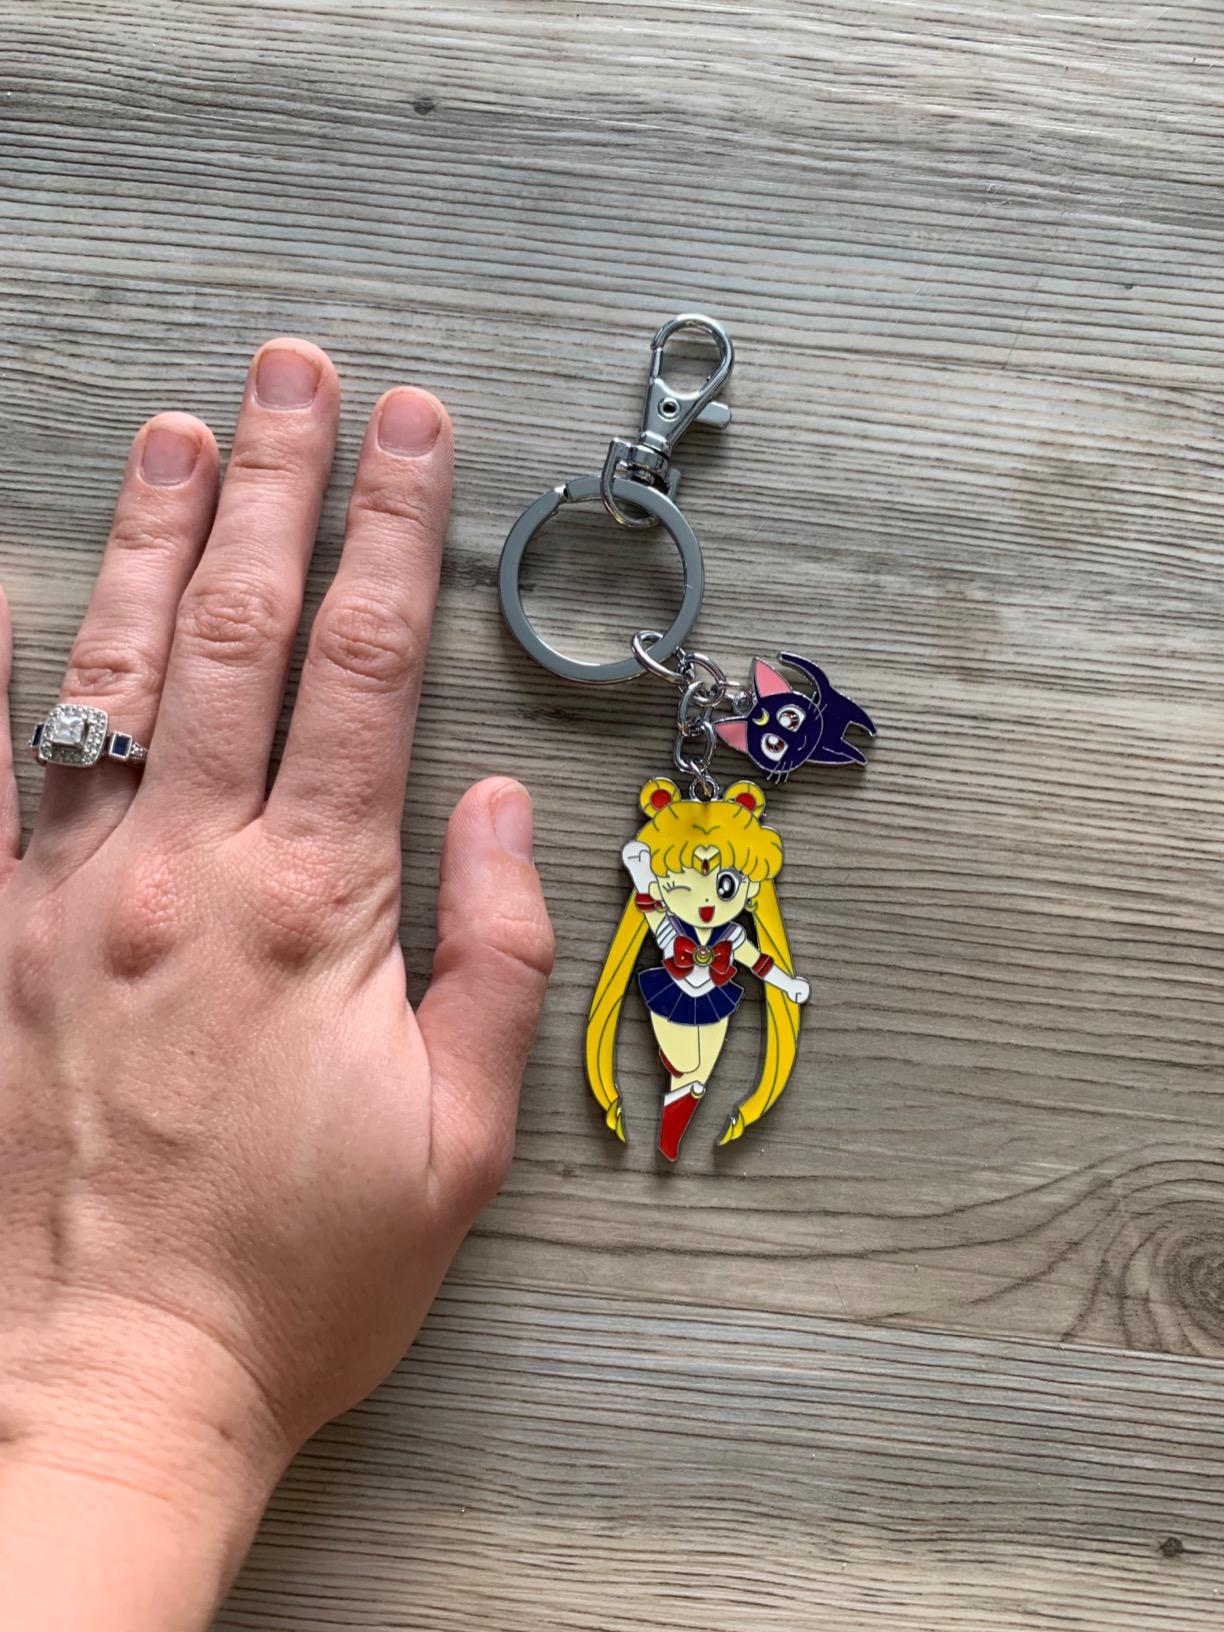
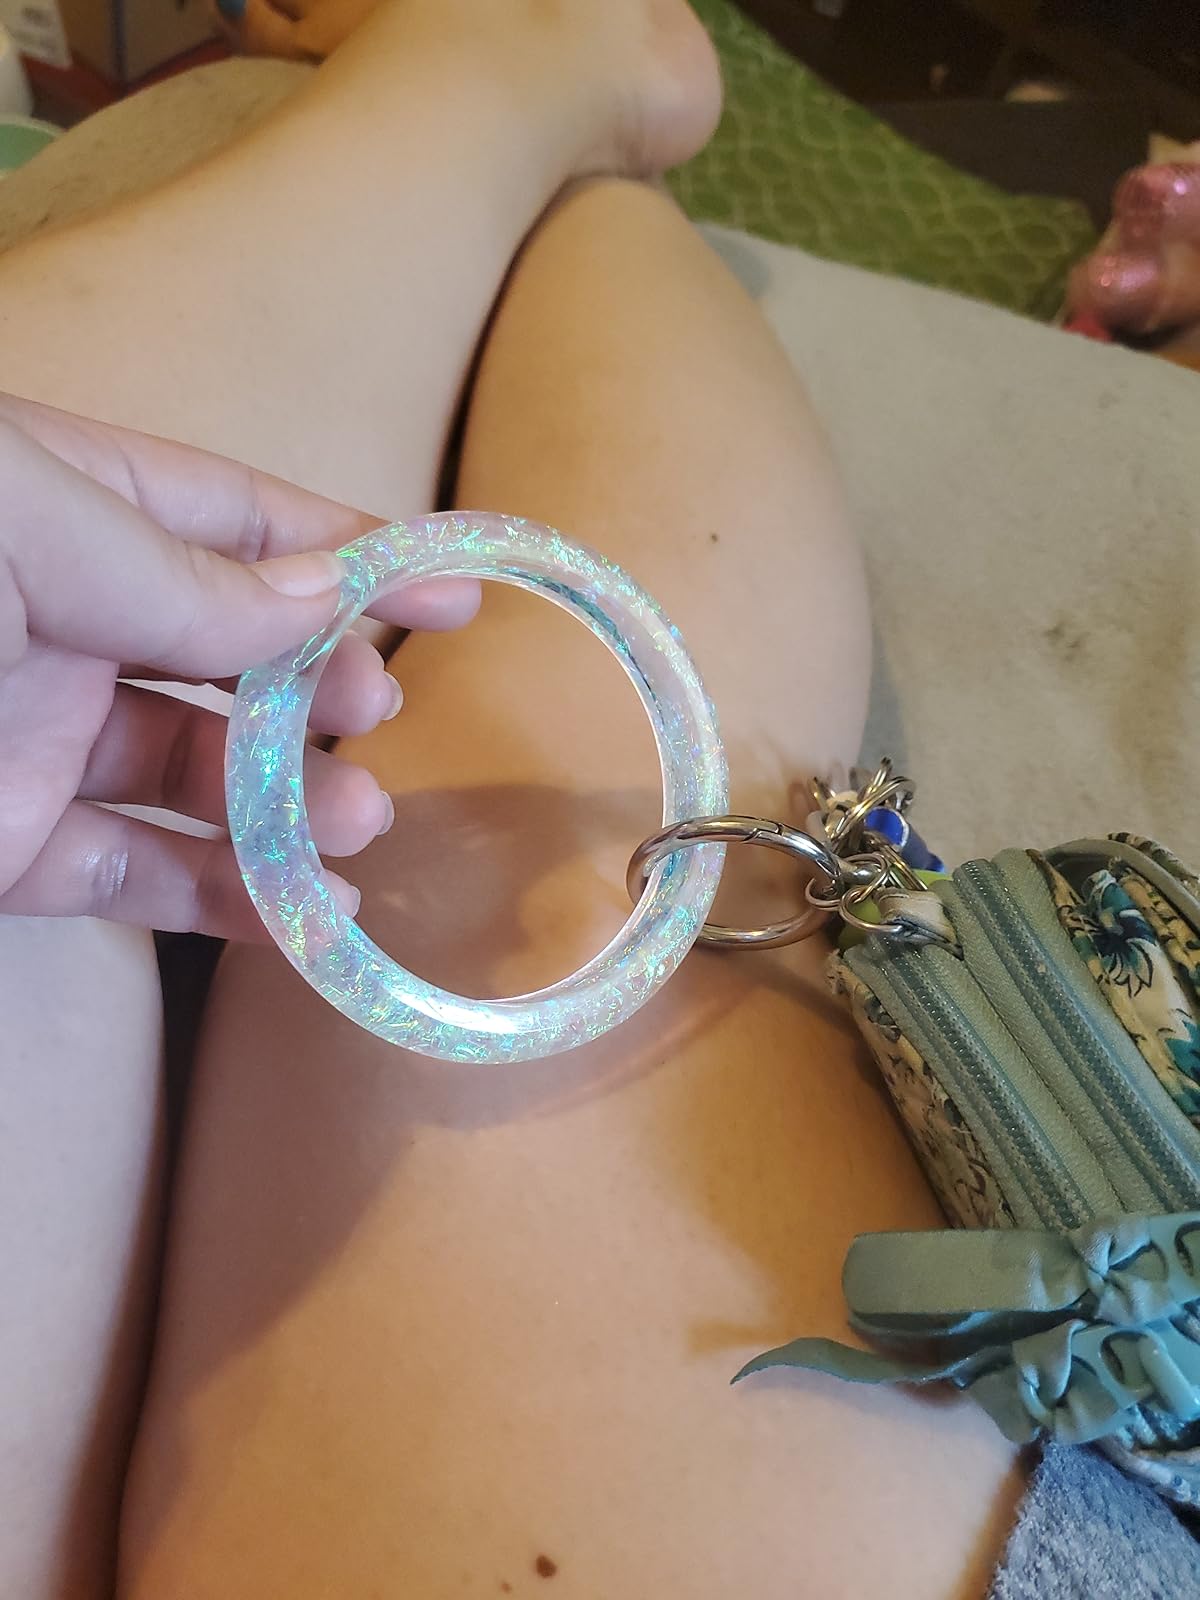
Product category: accessories_keychain
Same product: no